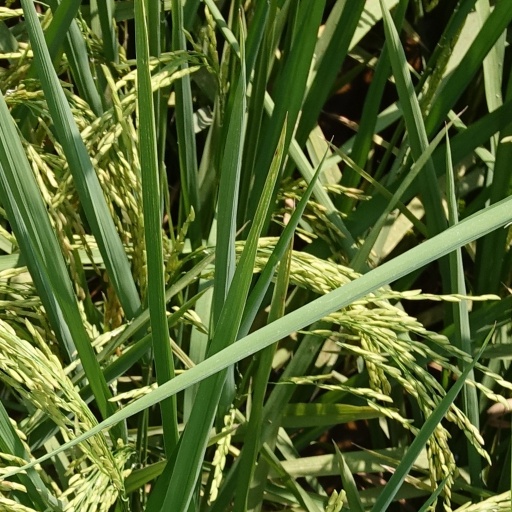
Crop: rice